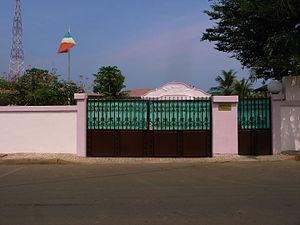
Voici les représentations diplomatiques de la République du Congo à l'étranger :